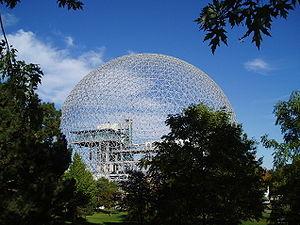
En architecture, un dôme géodésique est une structure sphérique, ou partiellement sphérique, en treillis dont les barres suivent les grands cercles de la sphère. L'intersection des barres géodésiques forme des éléments triangulaires qui possèdent chacune leur propre rigidité, provoquant la distribution des forces et des tensions sur l'ensemble de la structure, qui est de ce fait autoporteuse, laissant l'intérieur entièrement disponible.